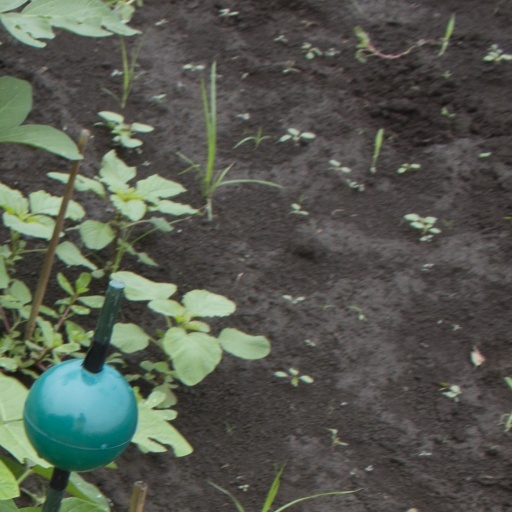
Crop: soybean